Corn sauce

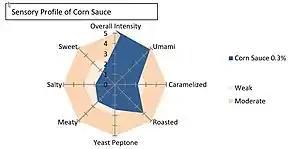
Sensory analysis result of corn sauce with a trained sensory panel

The taste of corn sauce led to the usage as a condiment. Like yeast extract, soy sauce and hydrolyzed vegetable protein, it rounds off the flavor and taste.